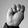
ASL letter: M